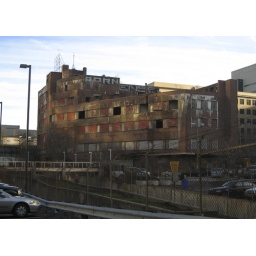
a boarded up building near accross the street from the five points marta station.